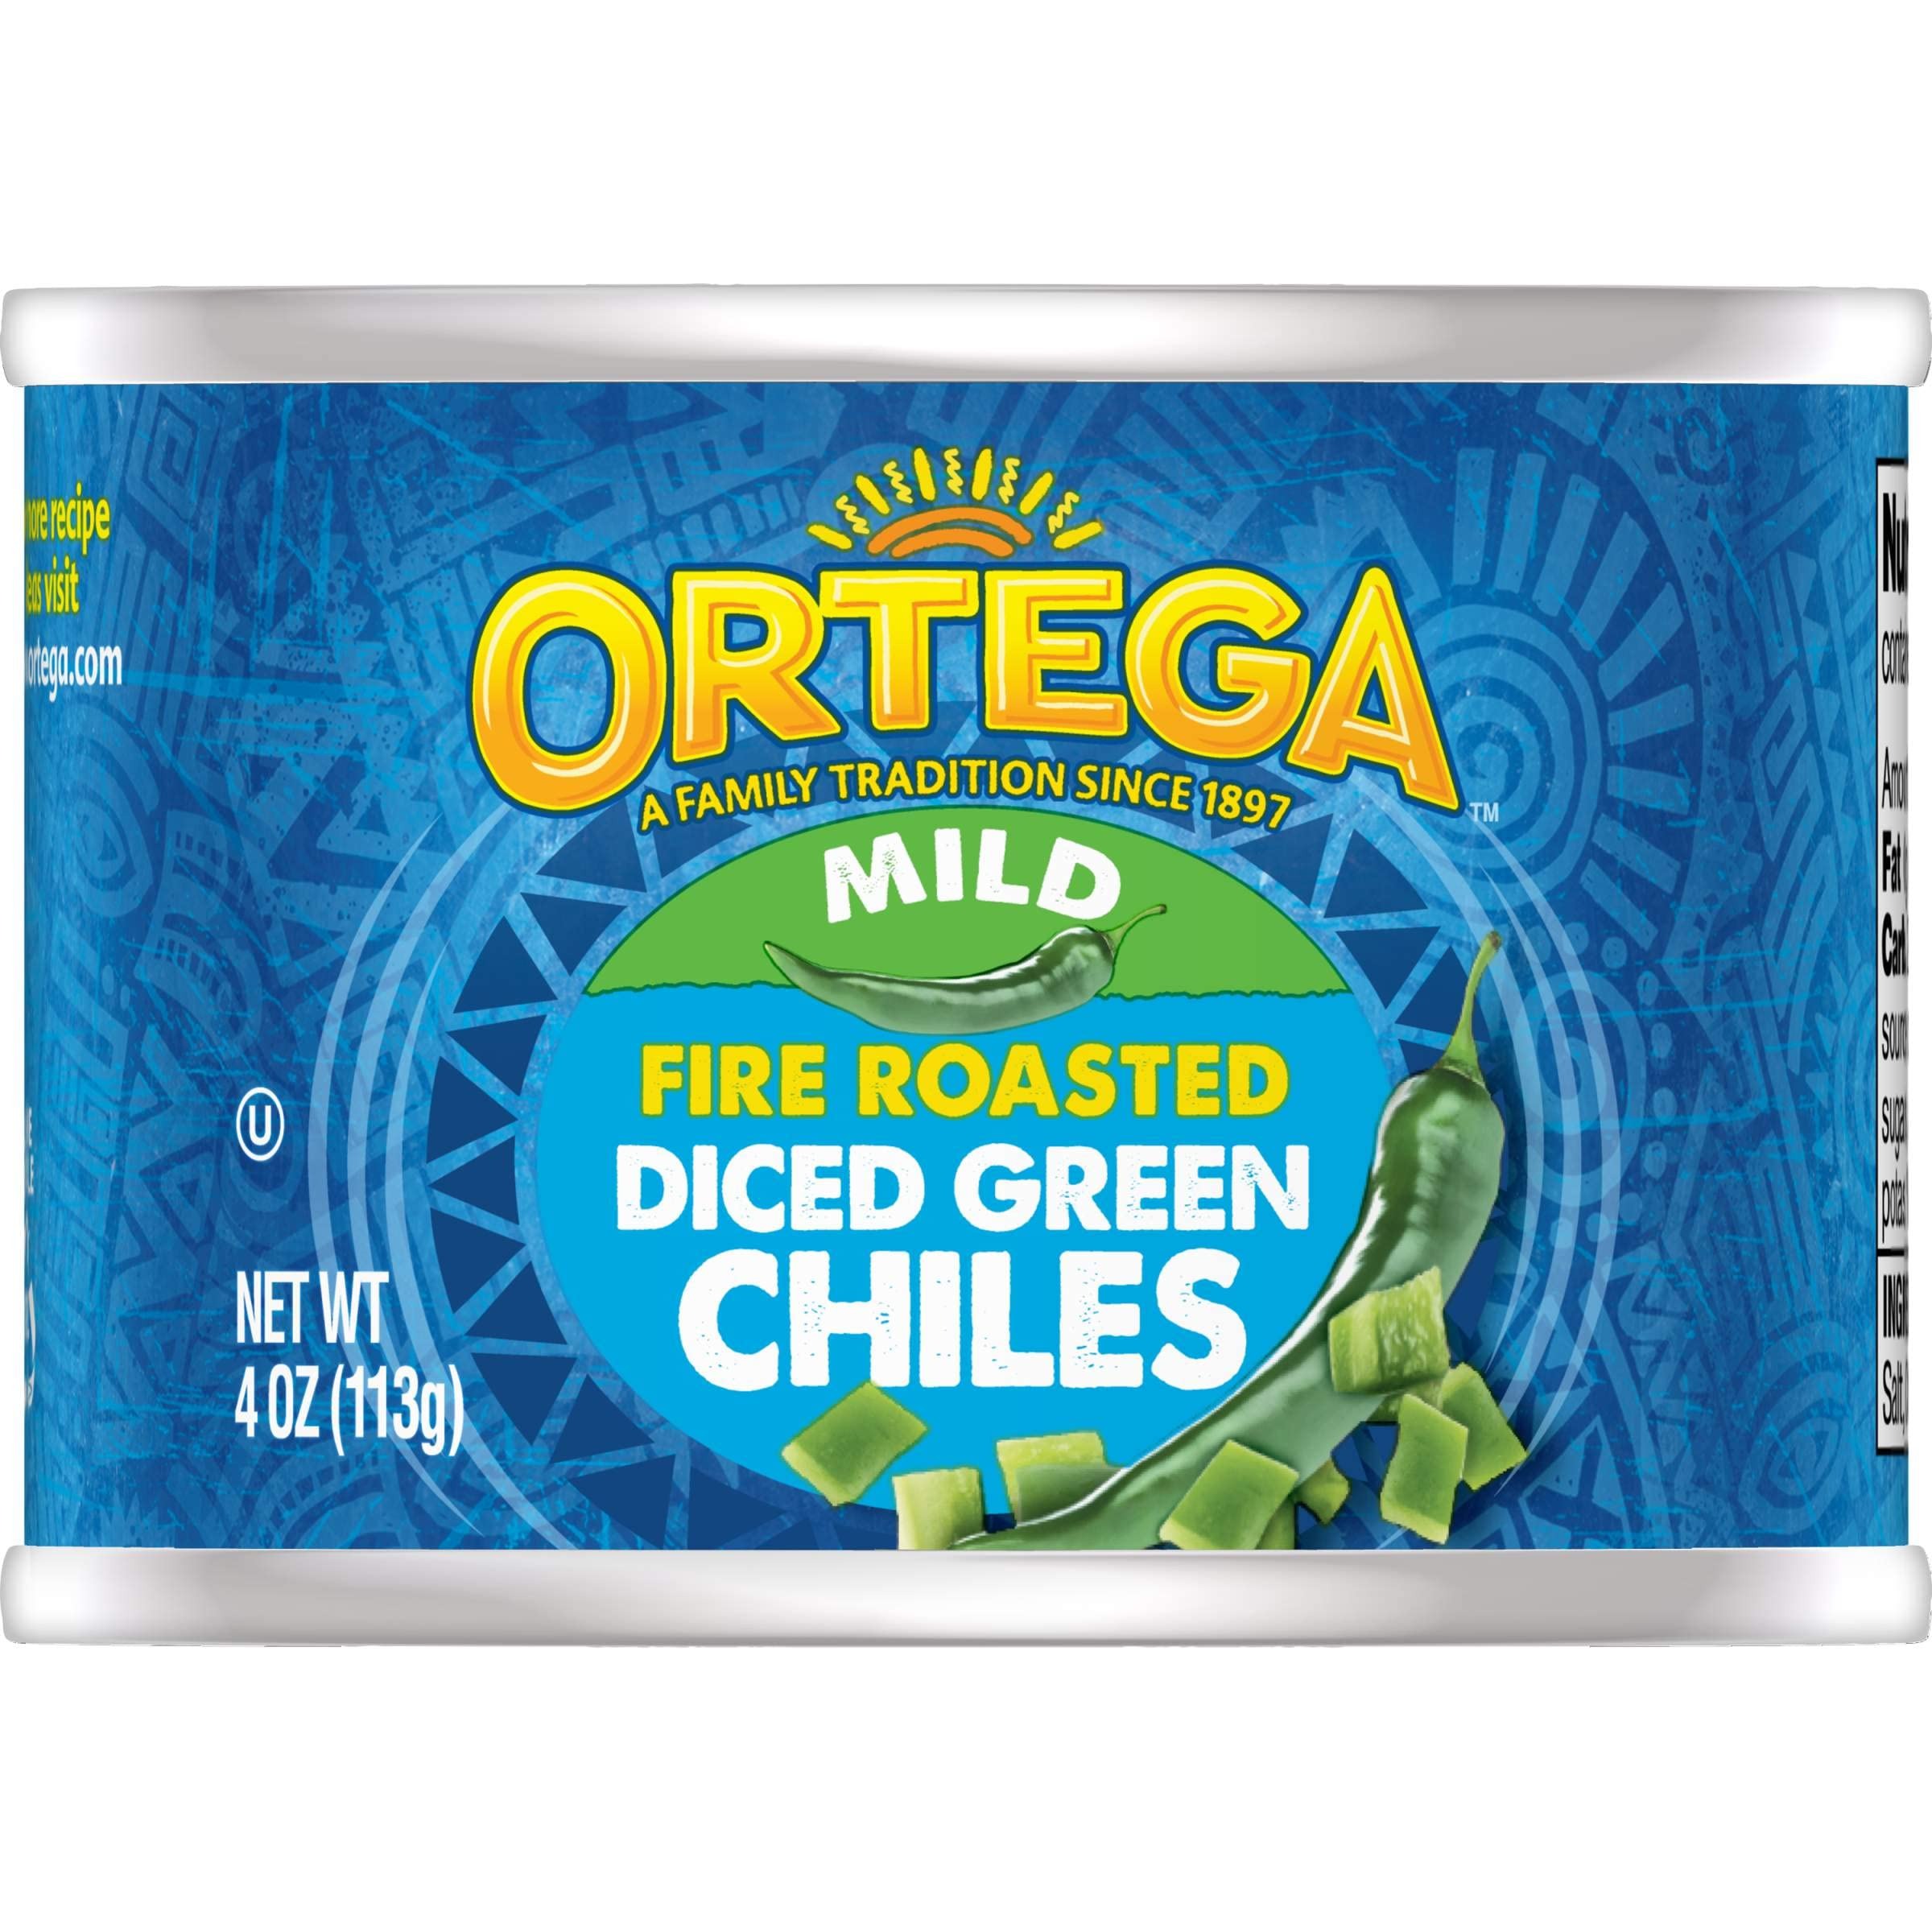
Item Name: Ortega Fire Roasted Diced Green Chiles, Mild, 4 oz
Bullet Point 1: Young green chile peppers packed while they are still tender and mild in flavor for a robust kick of flavor and little heat.
Bullet Point 2: Ortega makes the original fire-roasted Green Chile
Bullet Point 3: Since 1897, Ortega's famous chilis have been fire-roasted for the fullest flavor
Bullet Point 4: Ortega's signature roasting process piques the flavor for an authentic Mexican taste. Our chiles are sure to spice up any meal.
Bullet Point 5: Our chilis are sure to spice up any meal.
Value: 4.0
Unit: Ounce

Price: 1.99